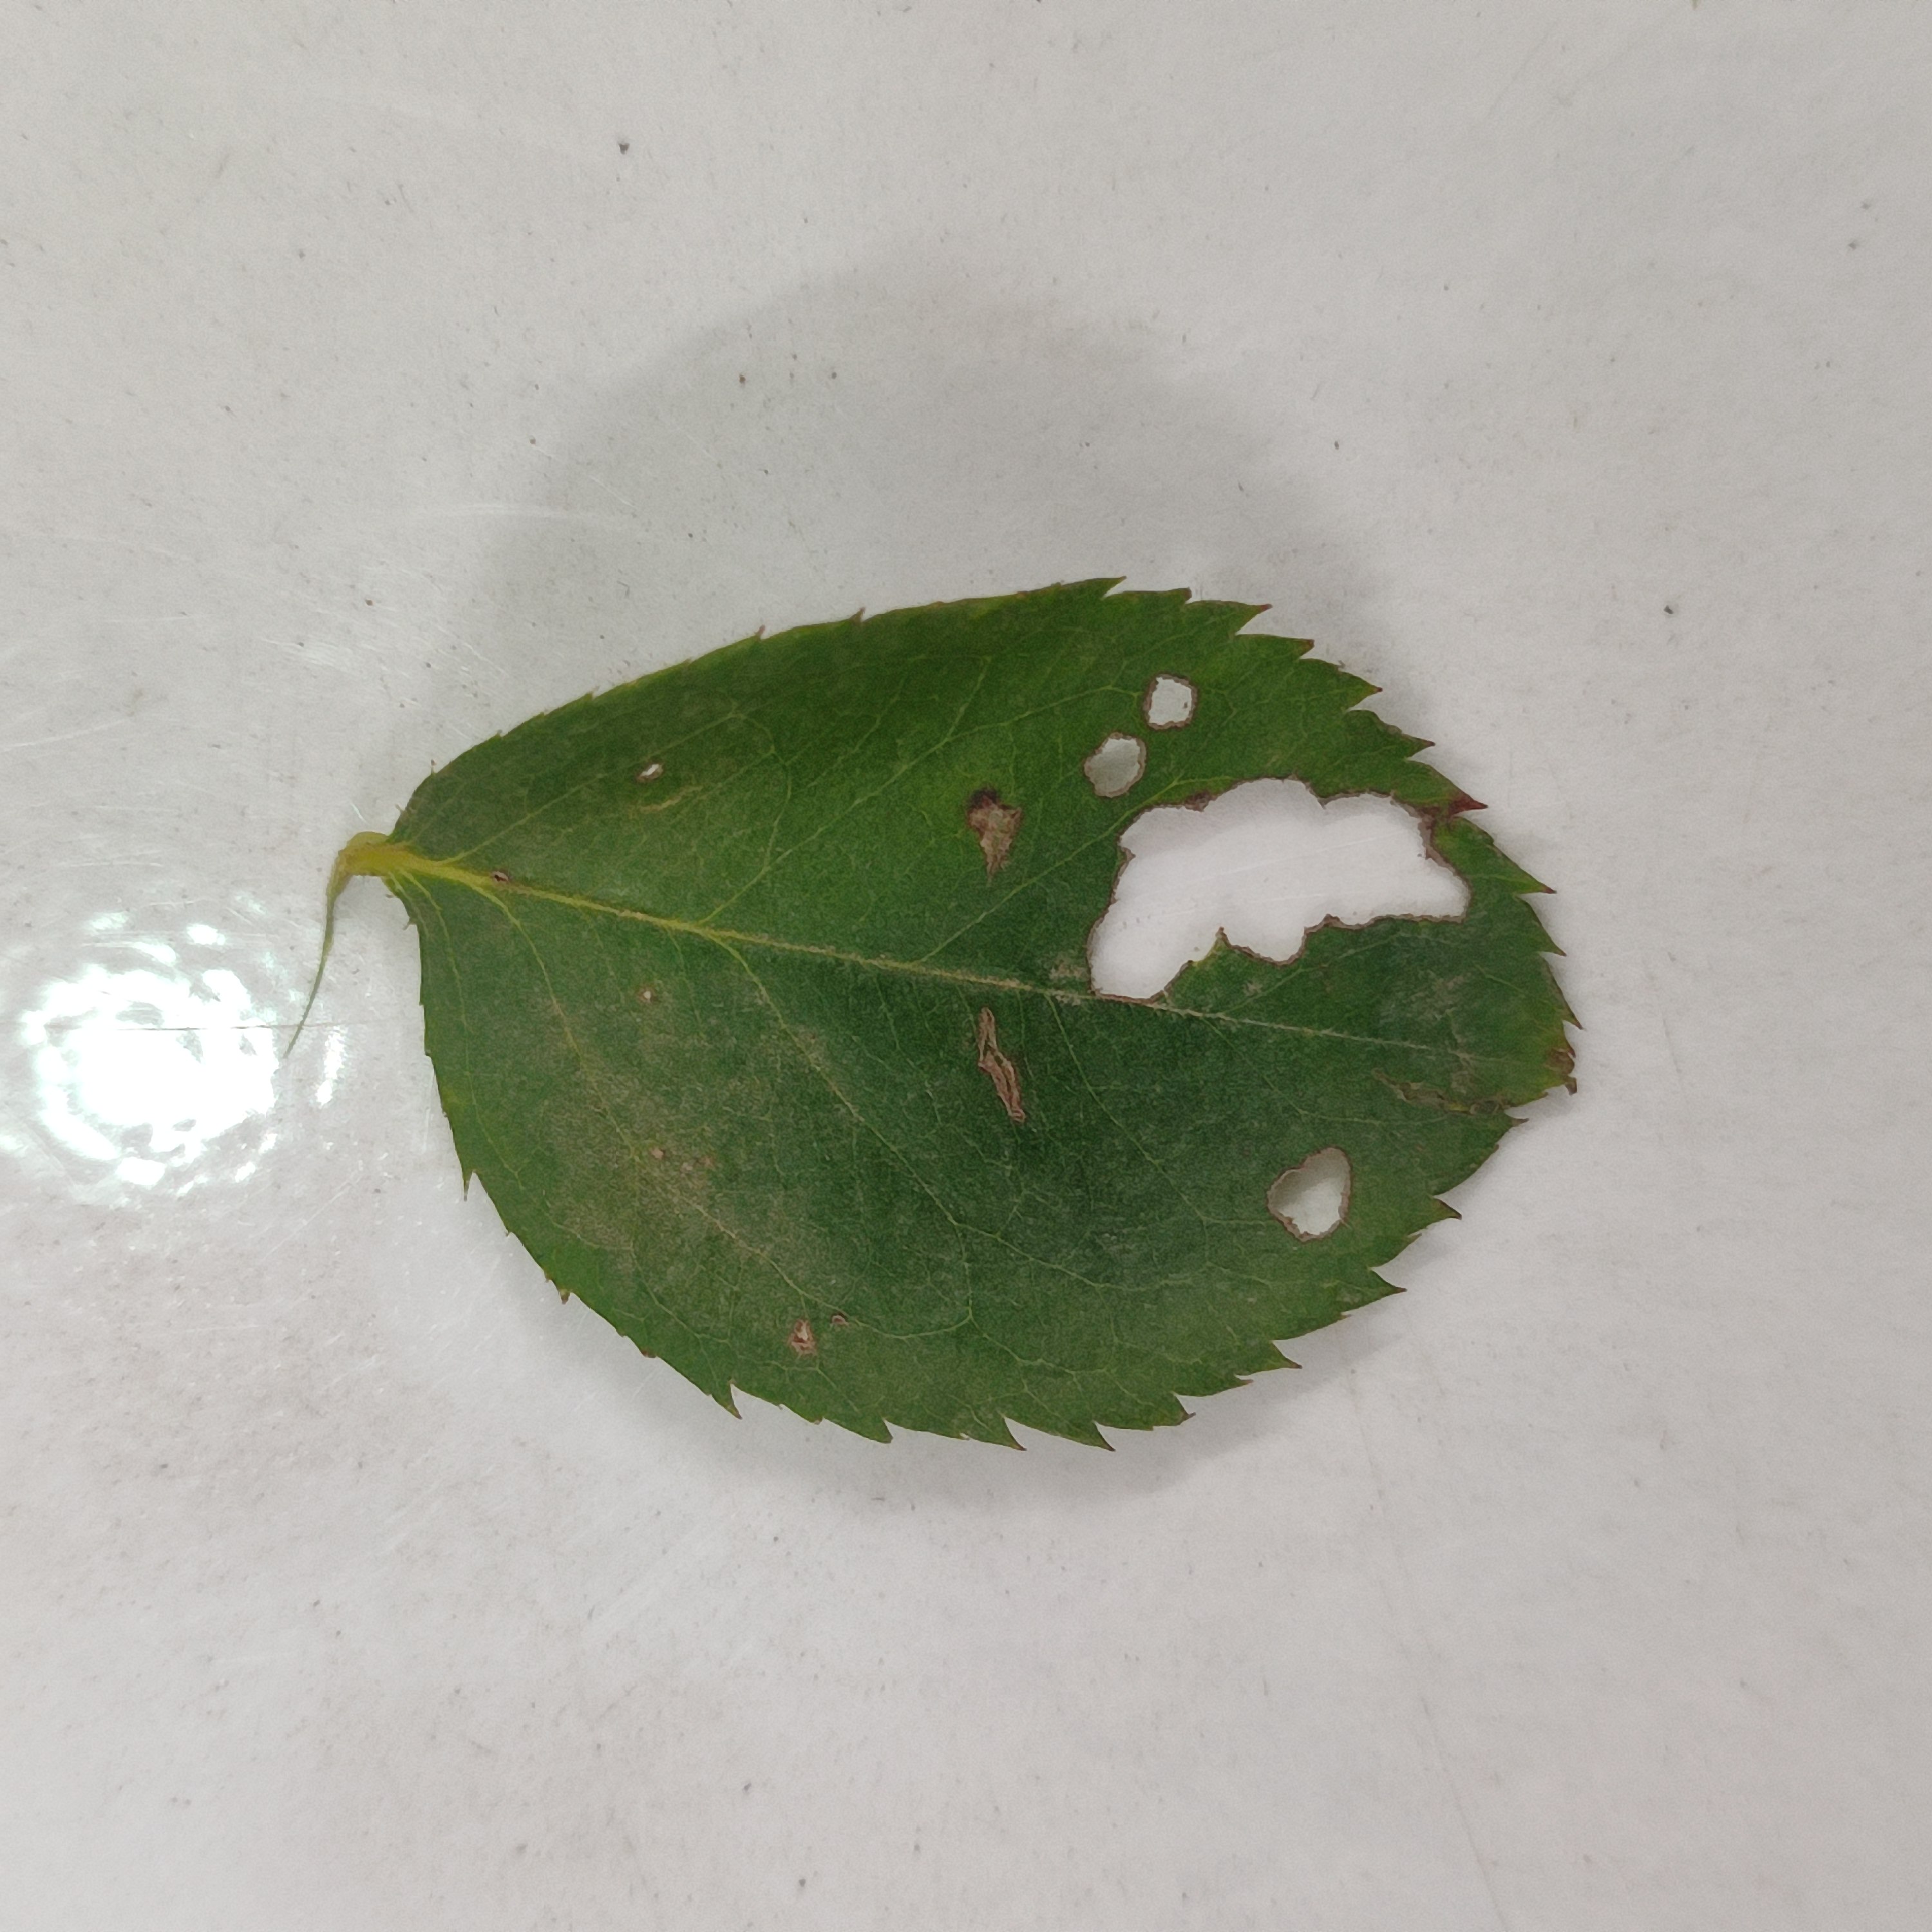
Label: Insect Hole